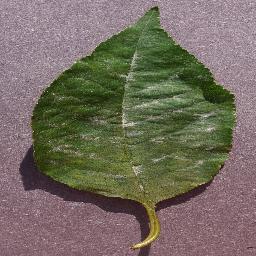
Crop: cherry
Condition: (including_sour)_powdery_mildew